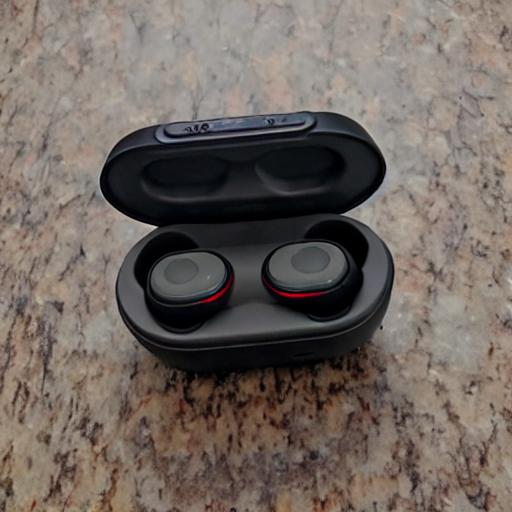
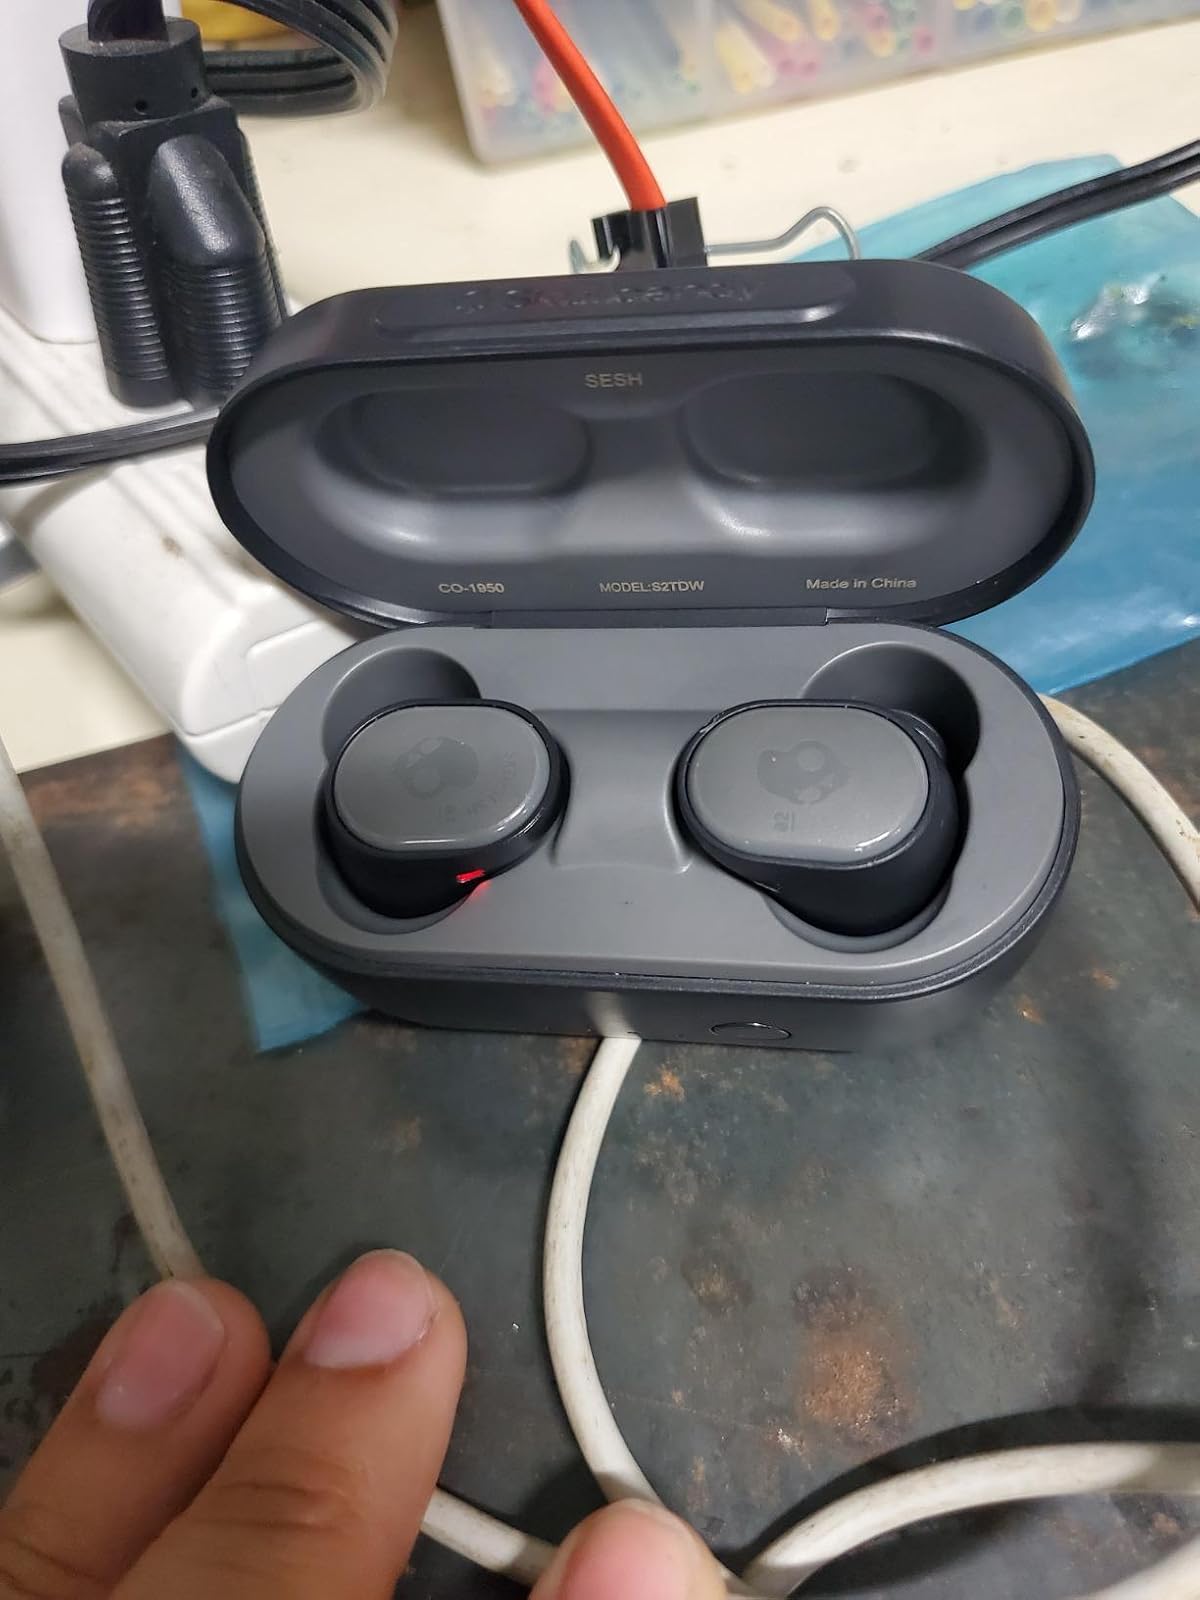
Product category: earbuds
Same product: no